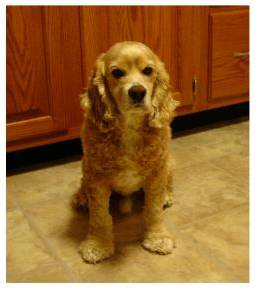
Label: dog